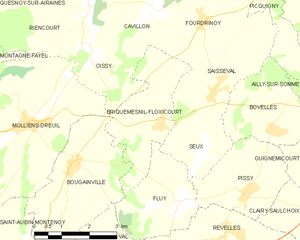
Carte des communes françaises Briquemesnil-Floxicourt